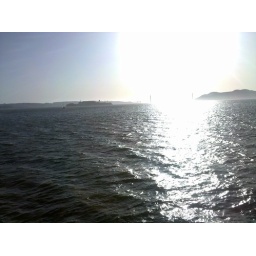
so sunny, the golden gate bridge is almost swallowed by the light